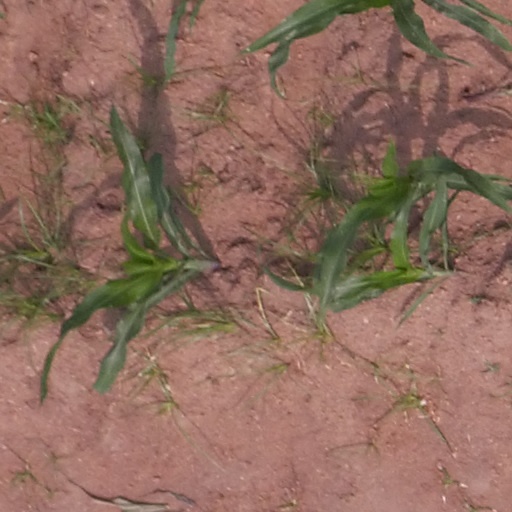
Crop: maize; corn